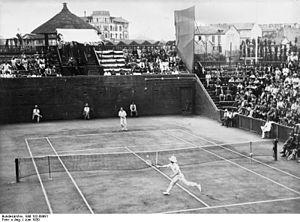
Giorgio De Stefani, né le 24 février 1904 à Vérone, décédé le 22 octobre 1992 à Rome, est un joueur et dirigeant de tennis italien.